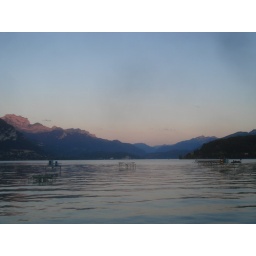
I like the color of the lake and the mountains as the sun sets in Annecy. [21/52]